Hans Haselböck

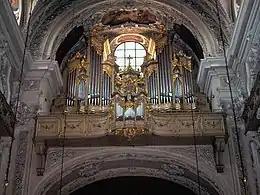
Organ in the Dominican Church, Vienna

From 4 November 1949, while still studying, Haselböck became organist at the Dominican Church, Vienna, and held the office for 65 years. He also taught Latin and German at the later . He achieved first prize at the , an international competition in organ improvisation at the St. Bavo church, three times in a row until 1960. That year, he began teaching organ and improvisation at the Vienna Music Academy. He directed the faculty of church music from 1963 to 1987. He was appointed professor in 1972. He was deputy rector from 1985 to 1990. At the academy, he was instrumental in developing the faculty at its present location in the former Ursulinen monastery.